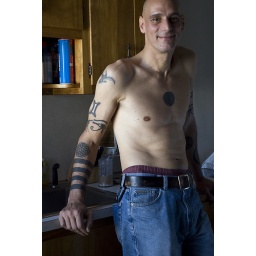
Bald Bare chested man with tattoos standing in his kitchen